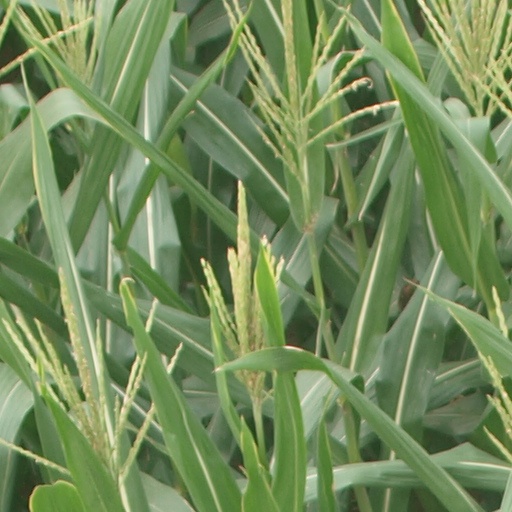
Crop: maize; corn